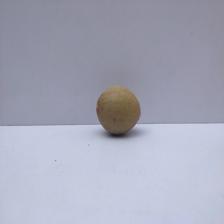
Size: Small